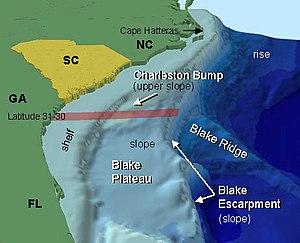
Le plateau de Blake est un plateau continental de l'océan Atlantique situé au large de la Floride et la Géorgie.